Measure of America

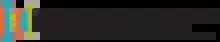

Measure of America is a non-partisan, non-profit initiative of the Social Science Research Council in Brooklyn, New York. It conducts research and analysis primarily on human development data from the United States at the national, state and county levels.